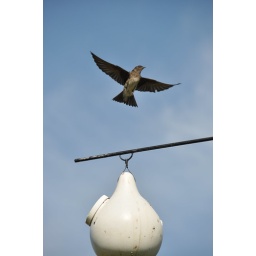
Purple Martin flying over martin house at Longwood Gardens.